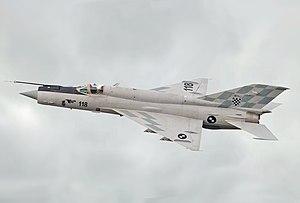
L'aviation militaire et la défense aérienne croates est une composante de l'armée de la République de Croatie dont la mission est d’assurer la souveraineté de l’espace aérien de la République de Croatie et le support aérien aux autres composantes de l’armée dans l’exécution de leurs missions. Elle a également pour fonction l’organisation de la défense anti-aérienne.